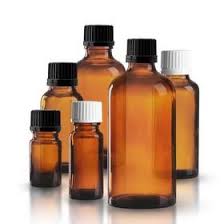
Waste category: glass